History of Azerbaijan

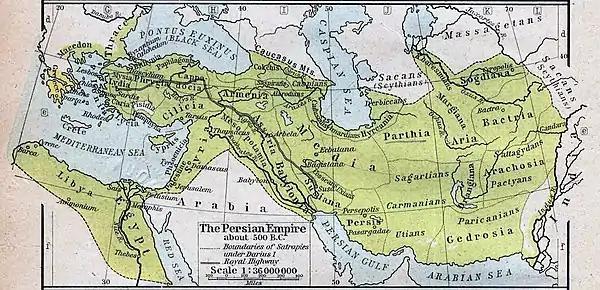
The Achaemenid empire at its greatest extent

After the overthrow of the Median Empire, Azerbaijan was invaded by the Persian king Cyrus the Great in the 6th century BCE and integrated into the Achaemenid empire. This early Persian rule enabled the rise of Zoroastrianism and other Persian cultural influences. Many Caucasian Albanians came to be known as fire worshippers, a Zoroastrian practice.